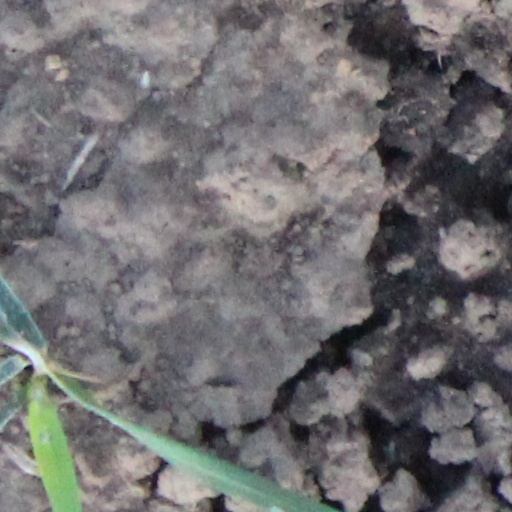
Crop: wheat